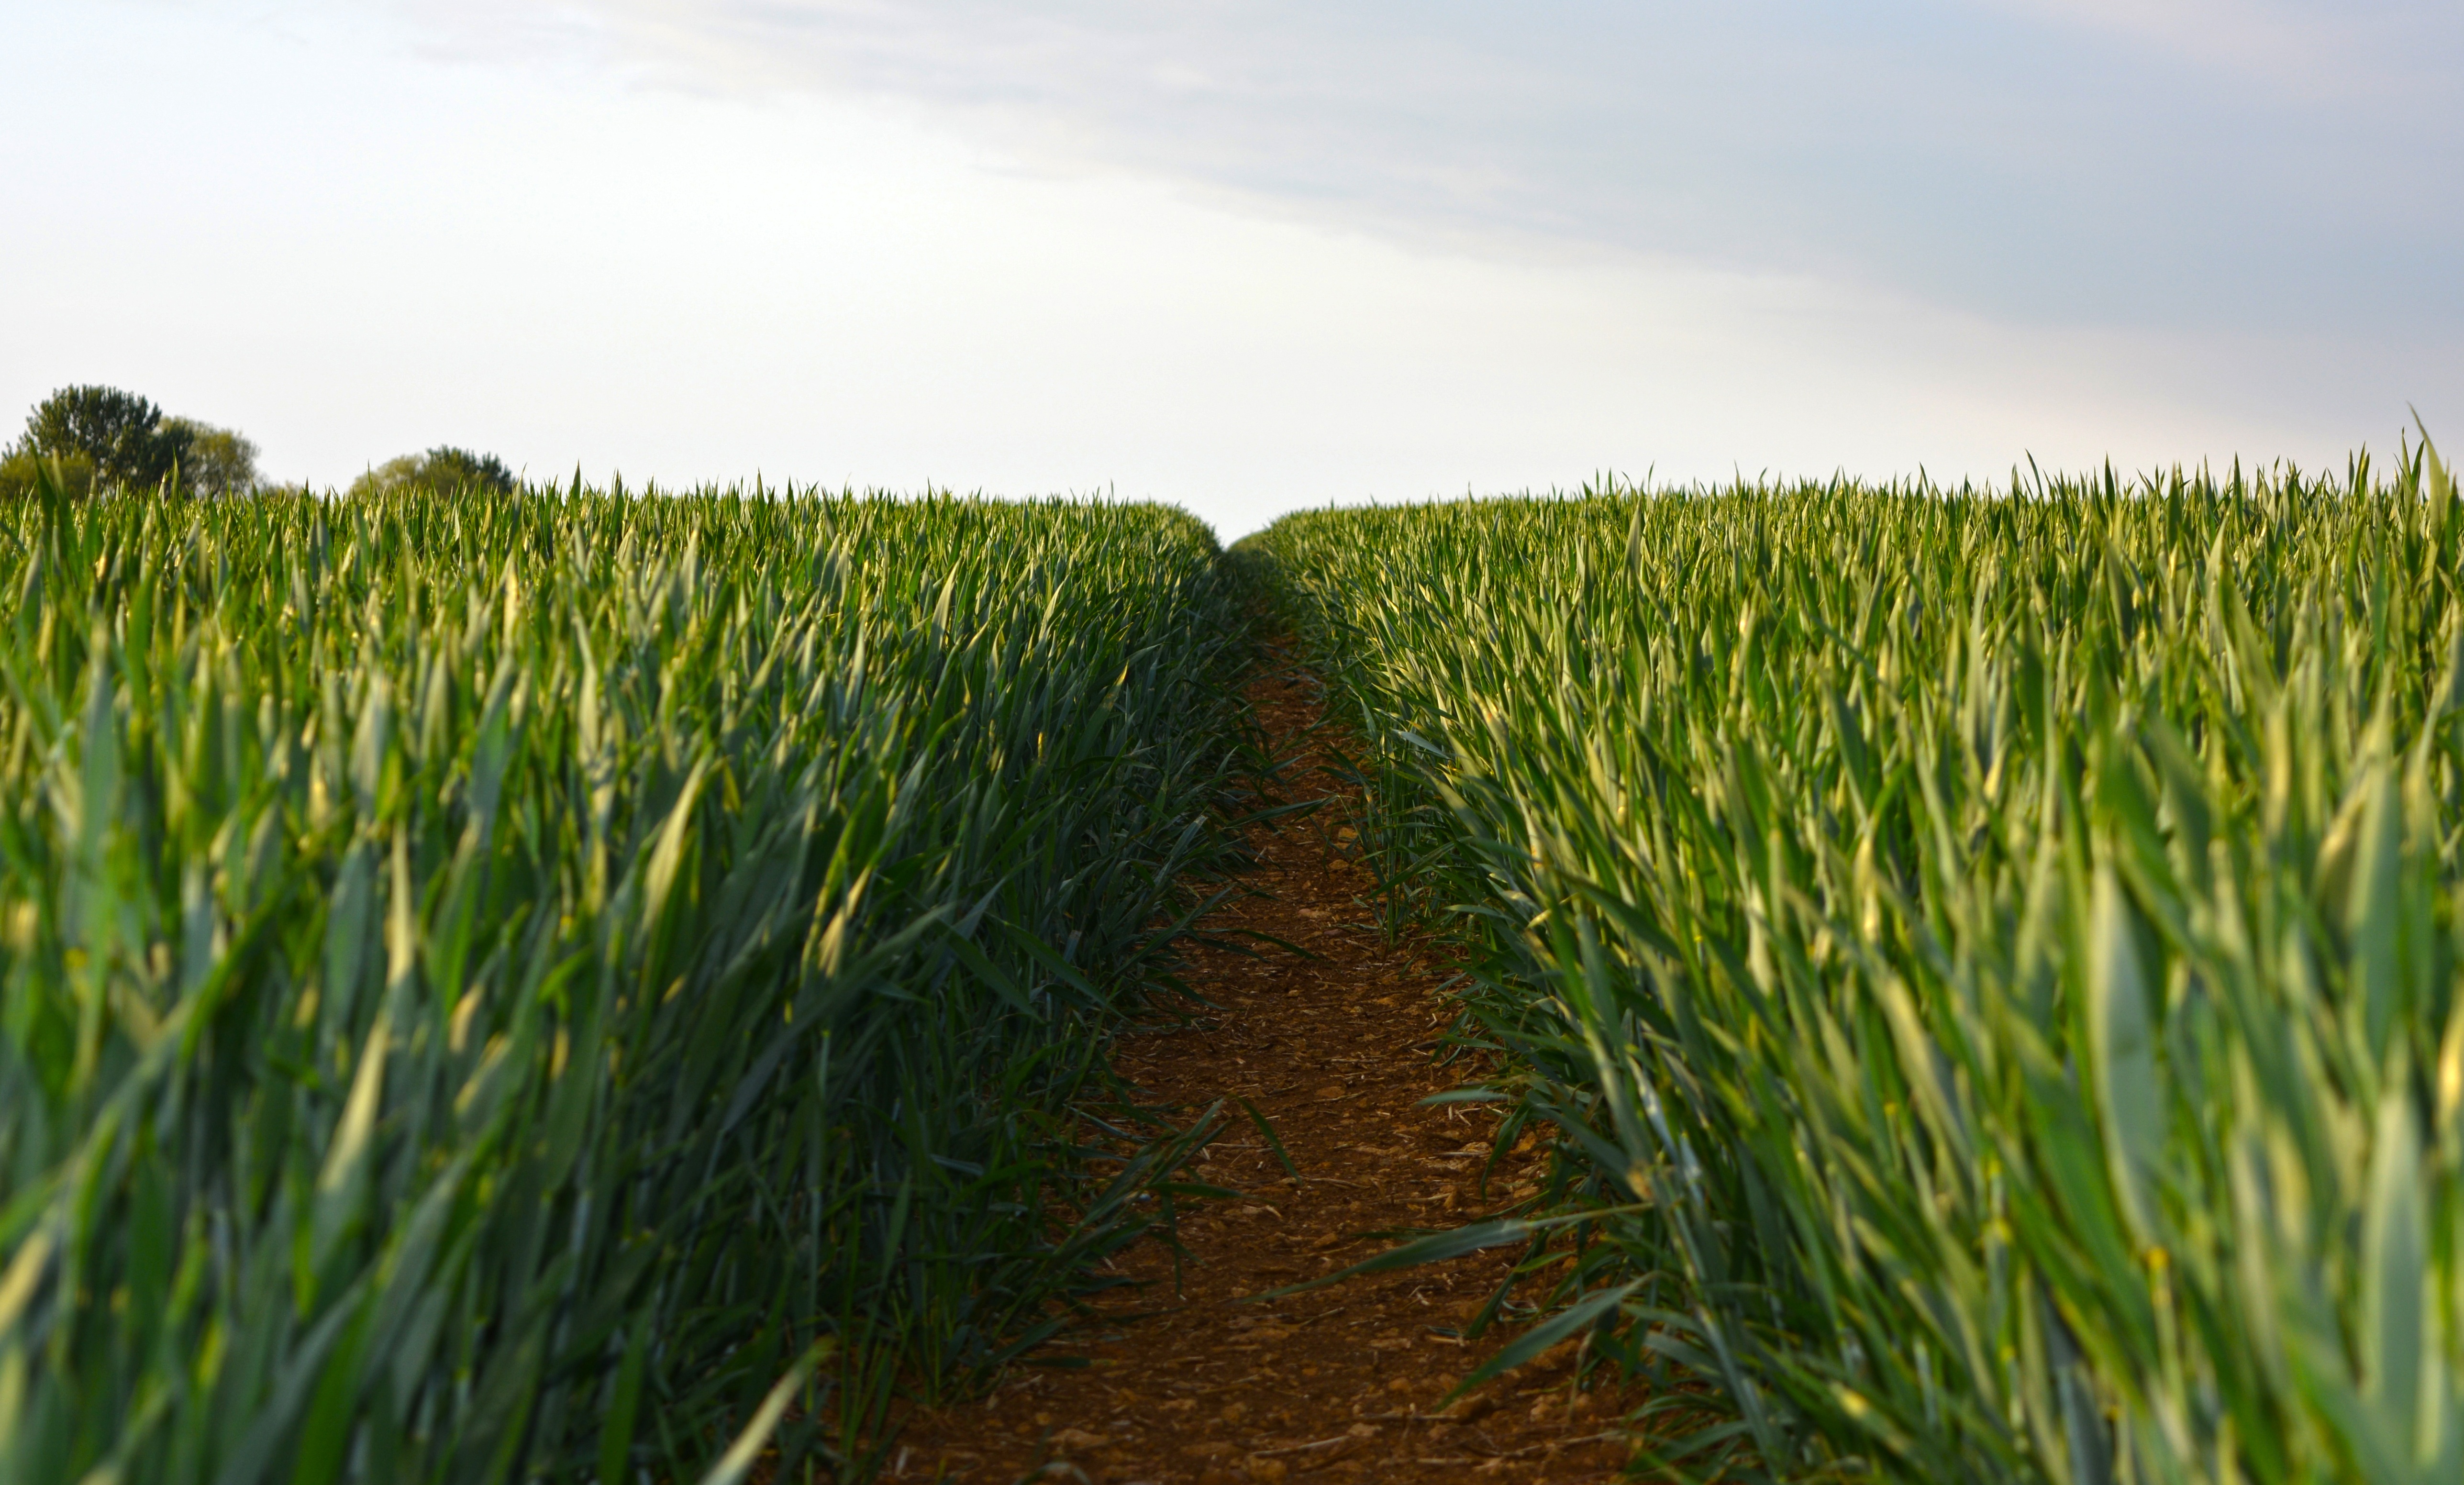
grass, plant, field, lawn, meadow, barley, wheat, prairie, food, produce, crop, pasture, soil, agriculture, plain, grassland, plantation, ecosystem, rural area, paddy field, flowering plant, triticale, grass family, land plant